Valentino (fashion designer)

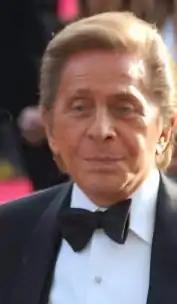
Valentino at the Cannes Film Festival 2007

Valentino Clemente Ludovico Garavani (born 11 May 1932), known mononymously as Valentino, is an Italian fashion designer, the founder of the Valentino brand and company. His main lines include Valentino, Valentino Garavani, Valentino Roma, and R.E.D. Valentino.